Wilts, Somerset and Weymouth Railway

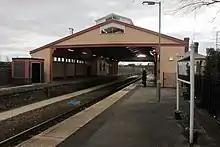
Frome station and roof in 2016

The Great Western Railway (GWR) had opened its main line from London to Bristol in 1841, and the London and Southampton Railway had opened in 1840; and its successor the London and South Western Railway (LSWR) was extending westwards. The advantage to communities connected to the new railways was immediately apparent; in contrast, places remote from these lines felt strongly the disadvantage at which they were placed.